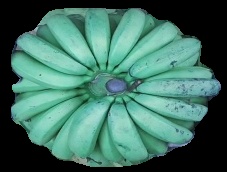
Variety: pachbale
Grade: grade2